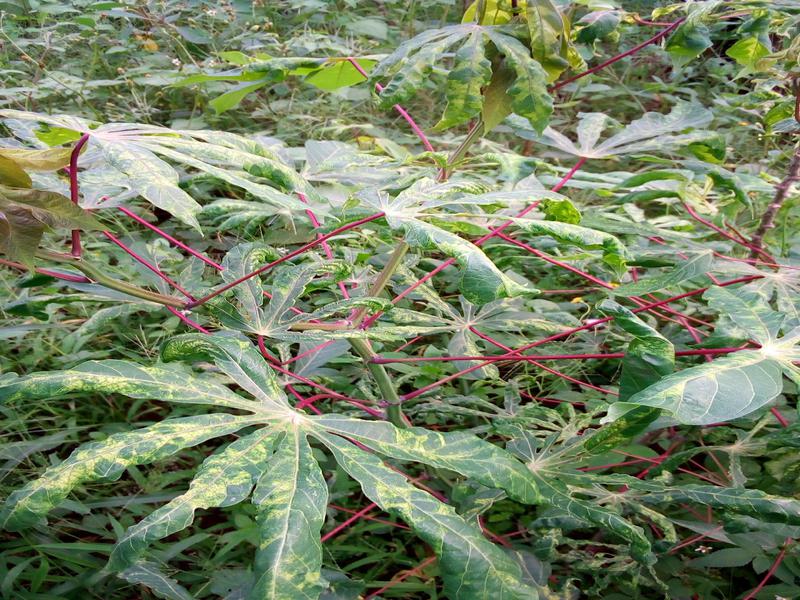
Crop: cassava
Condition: mosaic_disease